Linden Centre

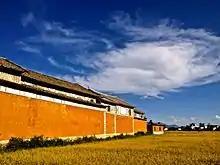
The Linden Centre as seen from outside.

Mr. Yang's home was protected at the provincial level in Yunnan in 1987 and gained national protected status in 2001.